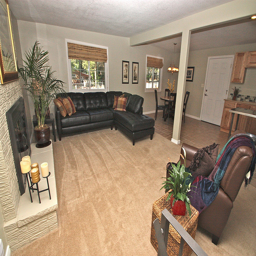
A living room with wooden floors and lots of furniture.
A couch and chair in a large room.
A large living room with a large sofa and chair.
A living room with a couch, chair, and fireplace in it.
A black coach in a large livingroom area